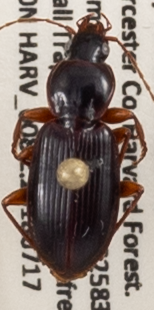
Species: Synuchus impunctatus
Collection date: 2018-07-17
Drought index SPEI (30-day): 0.806
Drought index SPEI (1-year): -0.04
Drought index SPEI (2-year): -0.492